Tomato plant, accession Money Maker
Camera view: vertical (180 deg); turntable rotation: 60 degrees
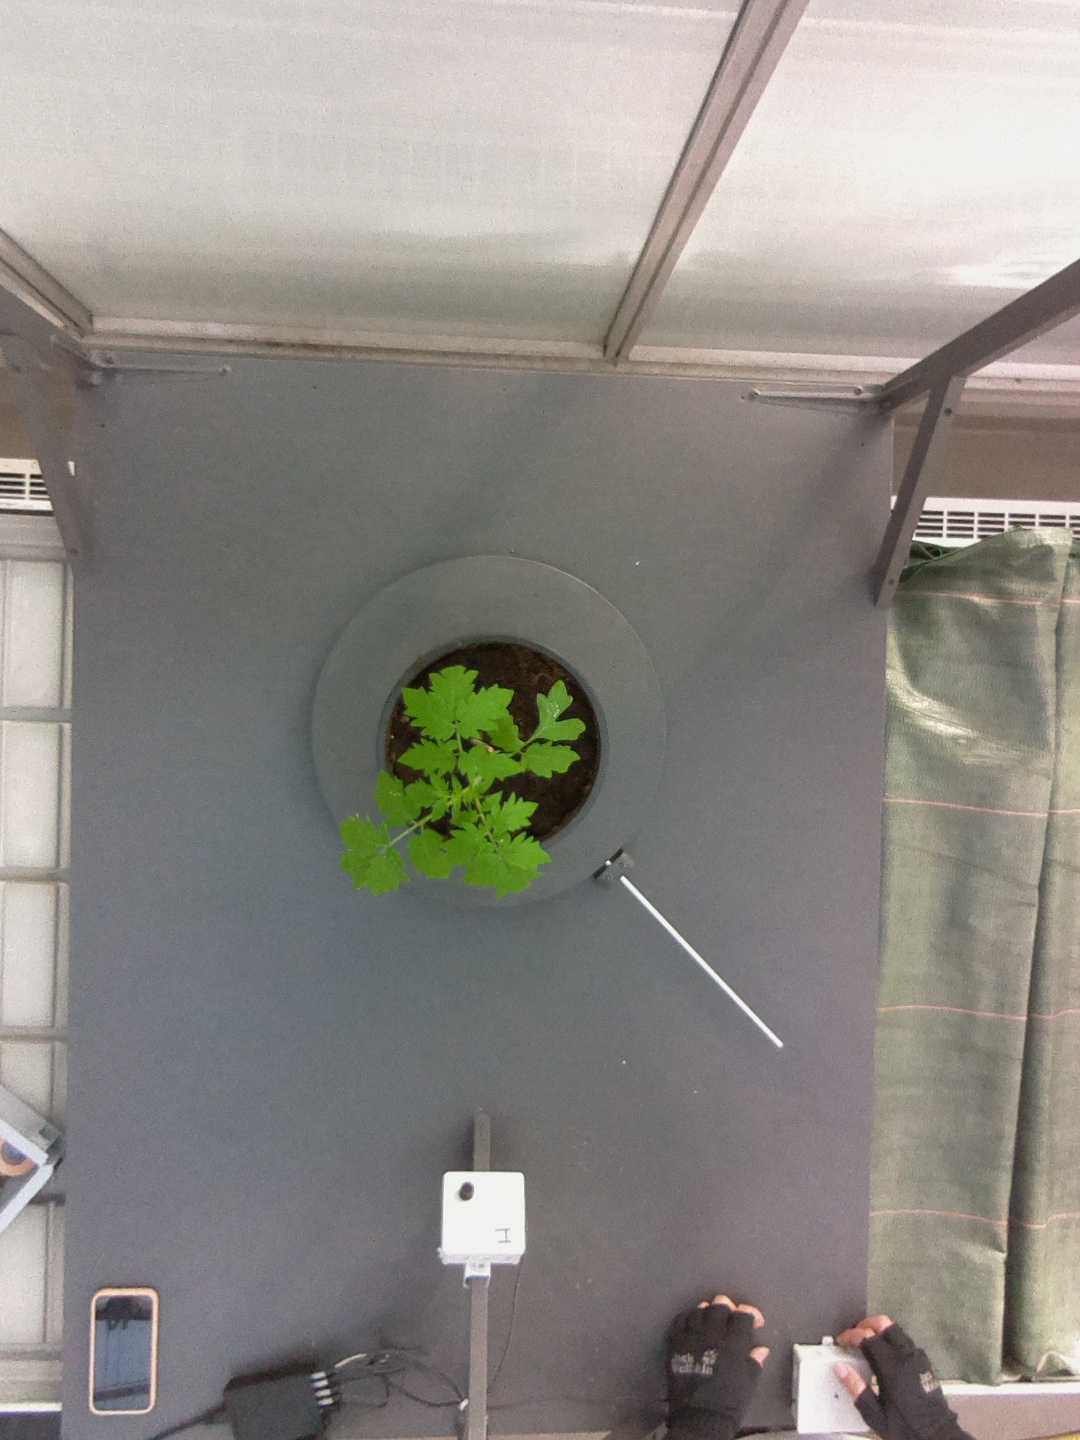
BBCH growth stage 13: 6 of true leaves visible